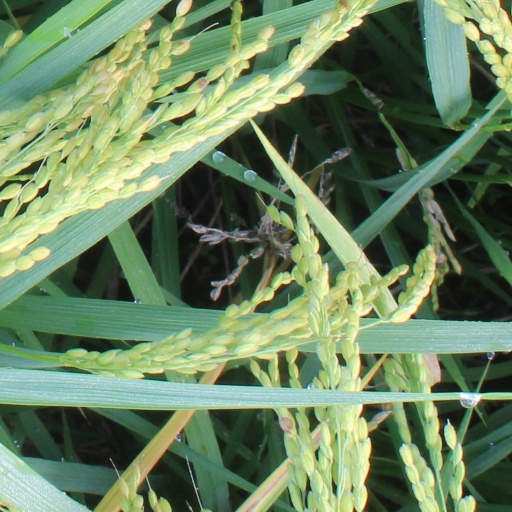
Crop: rice